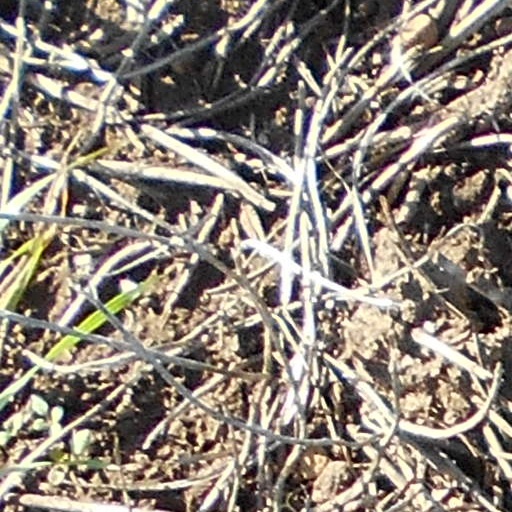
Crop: wheat